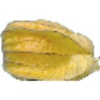
Label: Physalis with Husk 1